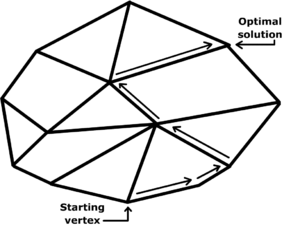
L'algorithme du simplexe est un algorithme de résolution des problèmes d'optimisation linéaire. Il a été introduit par George Dantzig à partir de 1947. C'est probablement le premier algorithme permettant de minimiser une fonction sur un ensemble défini par des inégalités. De ce fait, il a beaucoup contribué au démarrage de l'optimisation numérique. L'algorithme du simplexe a longtemps été la méthode la plus utilisée pour résoudre les problèmes d'optimisation linéaire. Depuis les années 1985-90, il est concurrencé par les méthodes de points intérieurs, mais garde une place de choix dans certaines circonstances.